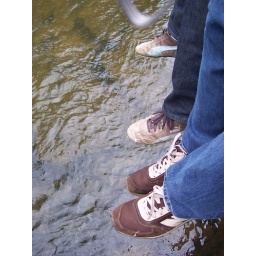
my friend and me sitting on a big rock in the middle of a river.